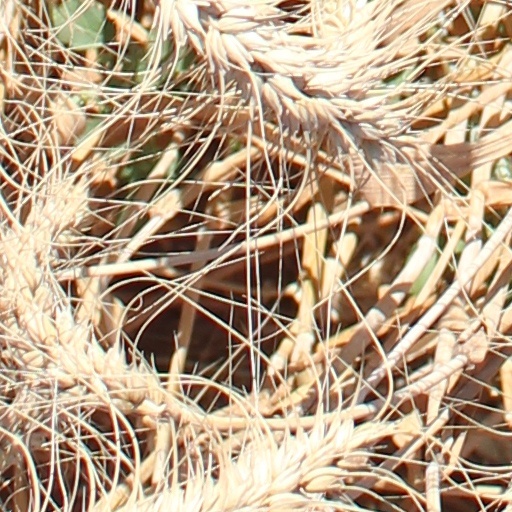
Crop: wheat